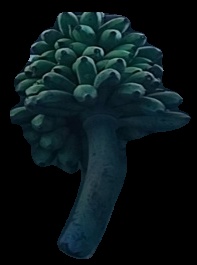
Variety: rasbale
Grade: grade2